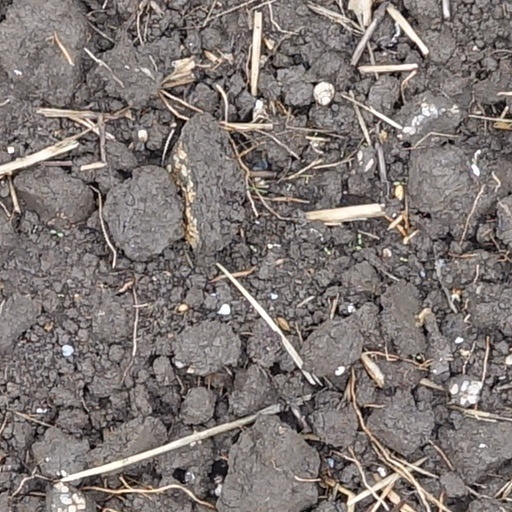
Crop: wheat